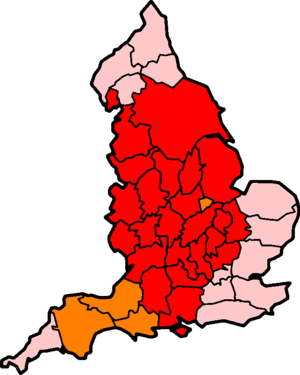
Le shire désignait à l'origine les circonscriptions administratives en usage chez les Anglo-saxons de l'Angleterre pré-normande et équivalent à des comtés.